Gabriela González

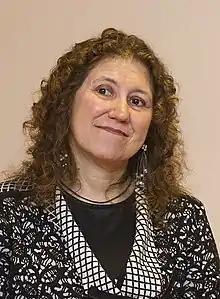
González in July 2018

Gabriela Ines González, (born 24 February 1965) is an Argentine professor of physics and astronomy at the Louisiana State University and was the spokesperson for the LIGO Scientific Collaboration from March 2011 until March 2017.